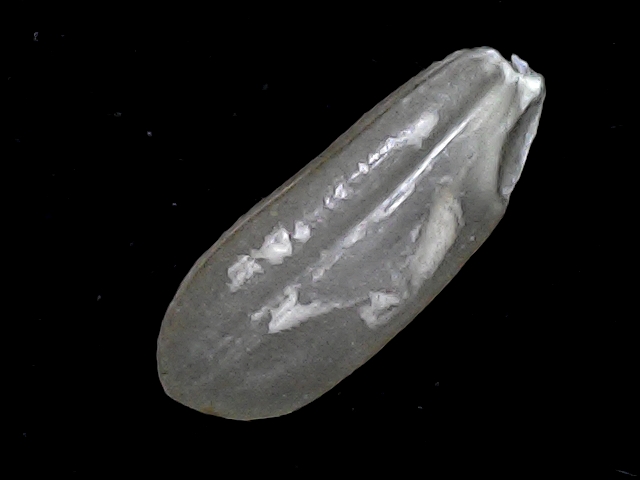
Rice variety: BD91